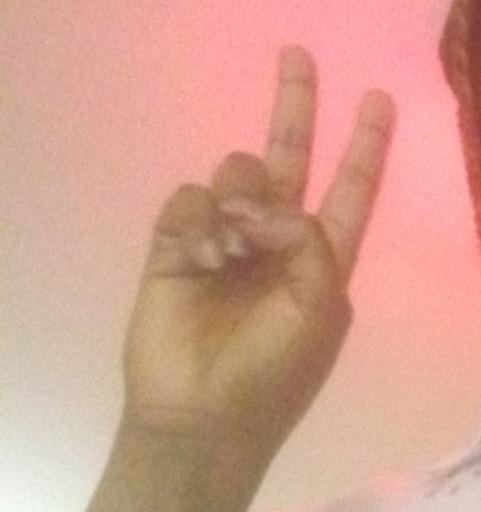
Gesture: peace